Hamangia culture

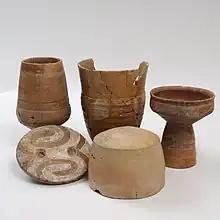
Hamangia pottery, c. 4500 BC

The Hamangia culture began around 5250/5200 BC and lasted until around 4550/4500 BC. It was absorbed by the expanding Boian culture in its transition towards the Gumelnița culture.